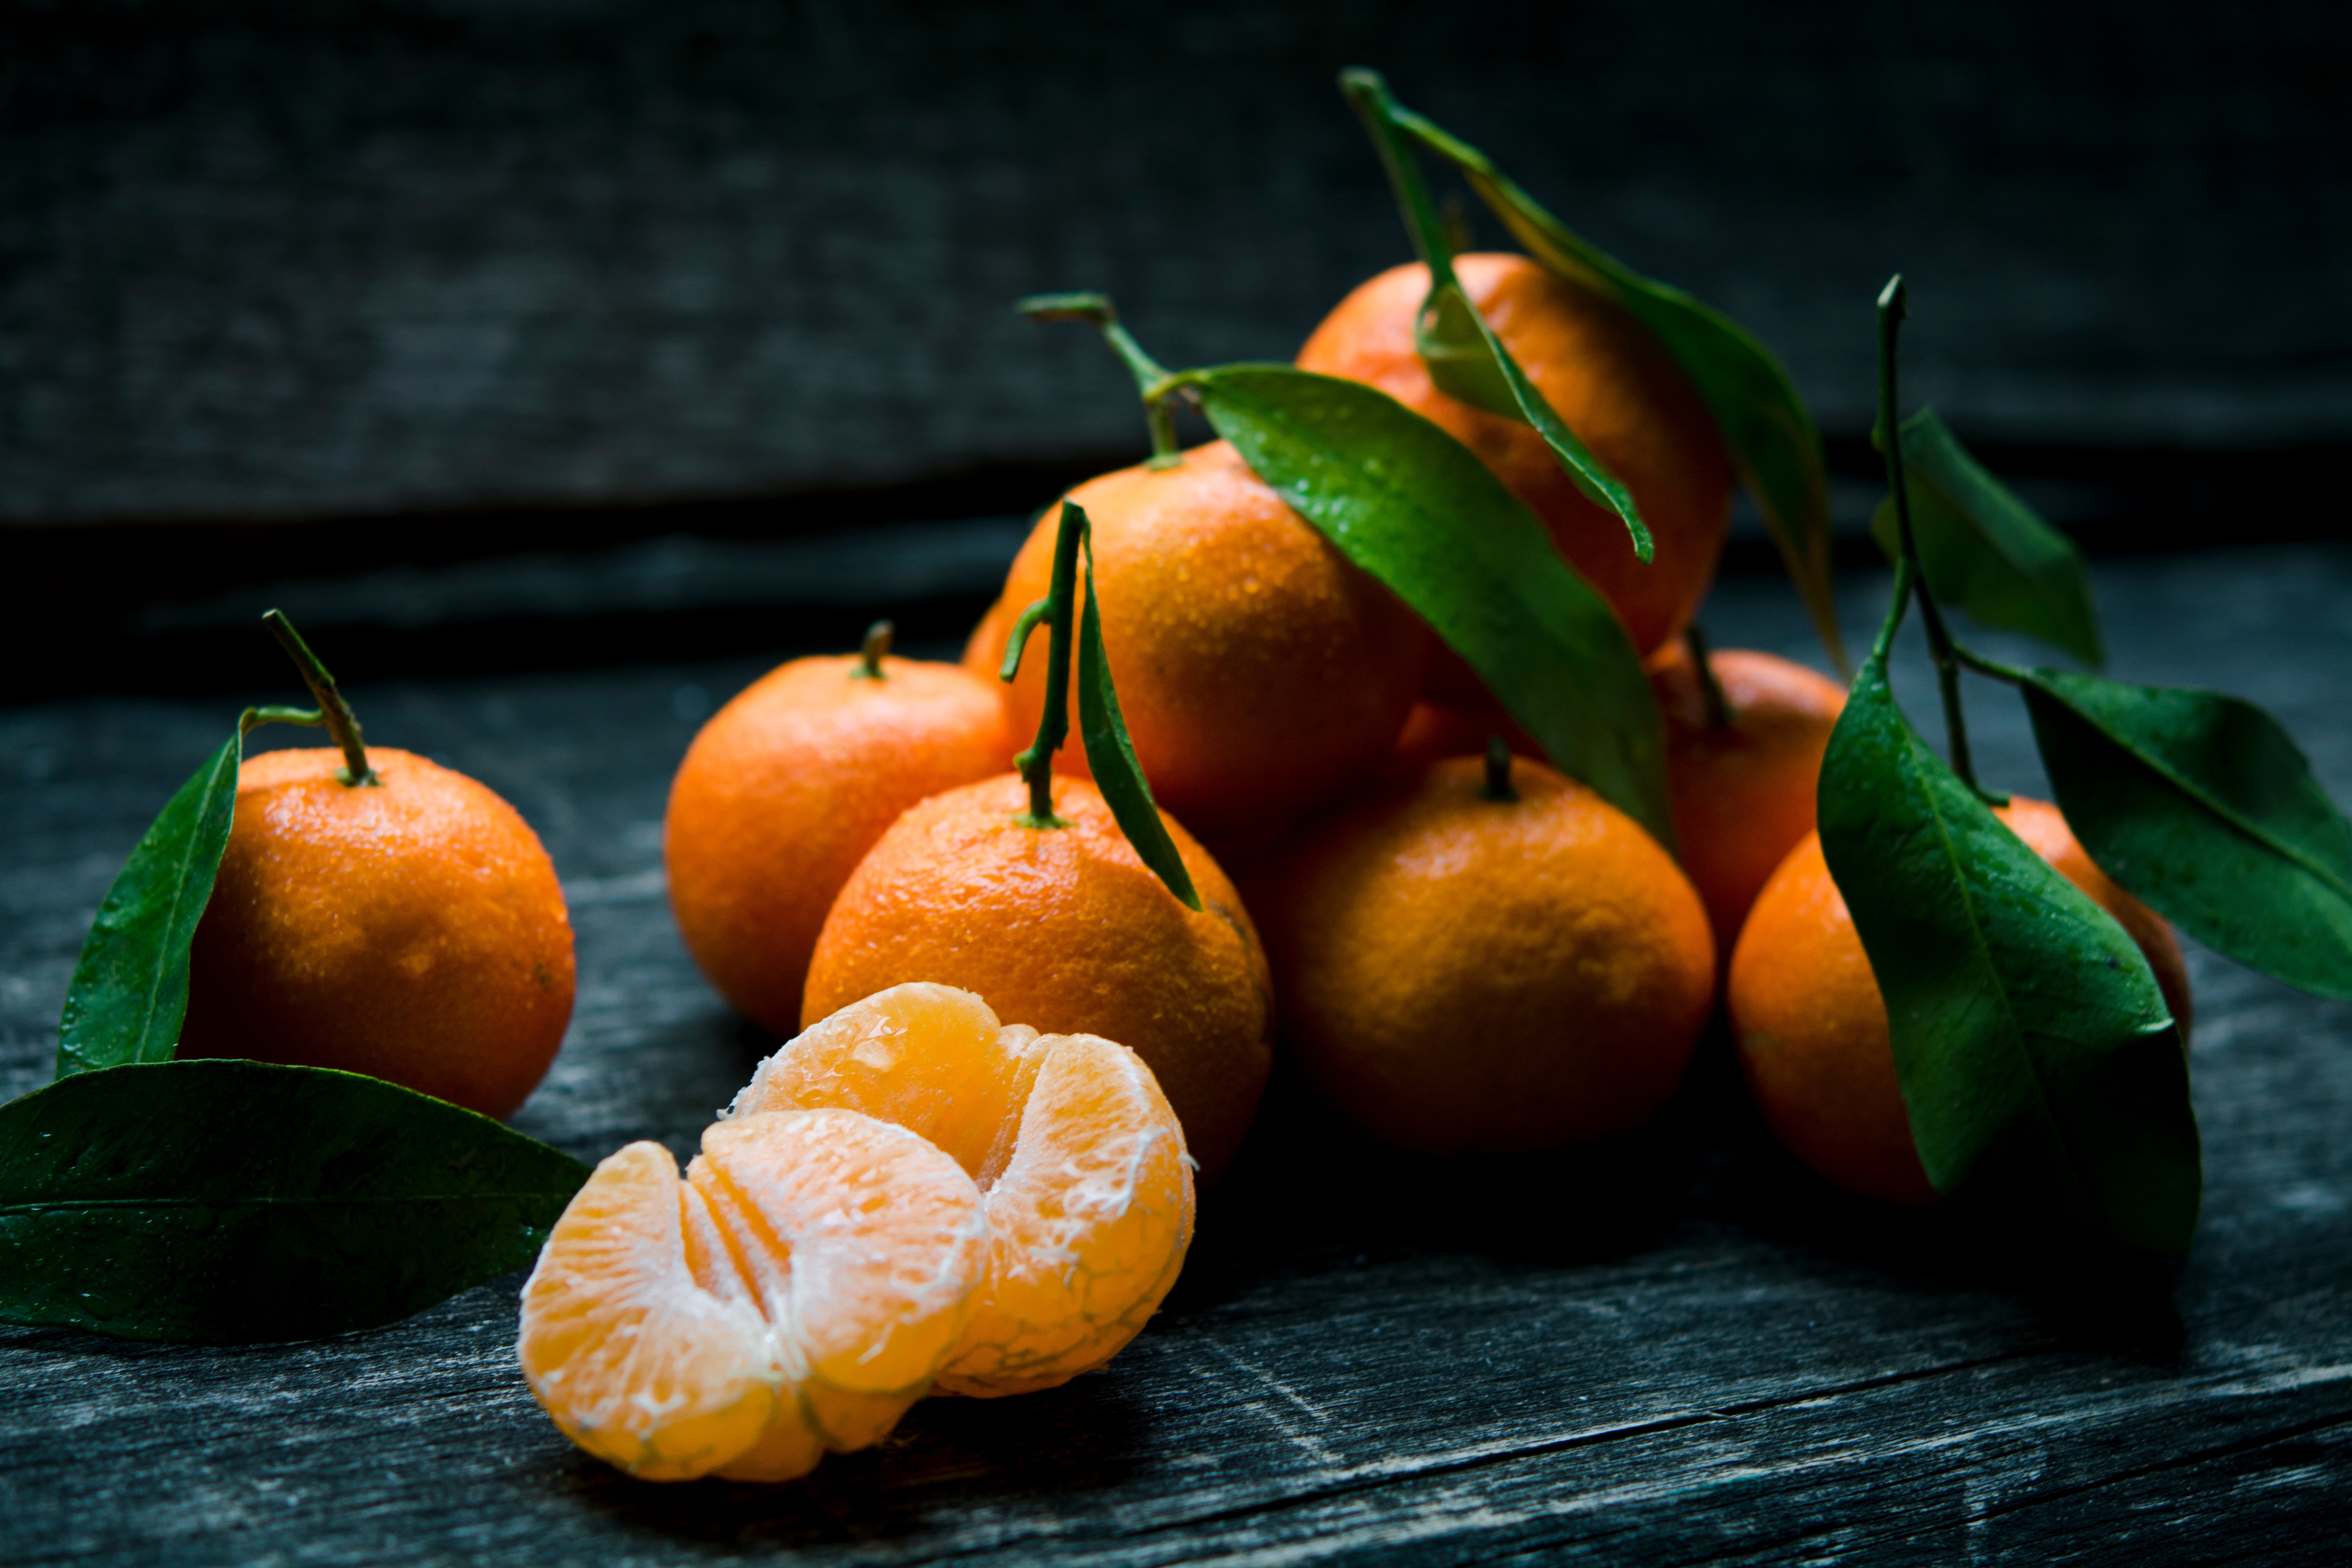
plant, fruit, flower, orange, food, produce, still life, painting, segment, satsuma, clemetine, peel, tangerine, clementine, citrus, macro photography, flowering plant, still life photography, mandarin orange, land plant